Mounts Iglit–Baco Natural Park

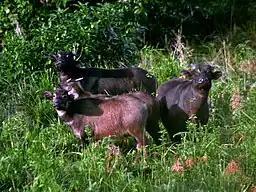

MIBNP is one of the 228 Key Biodiversity Areas (KBAs) in the Philippines (i.e., KBA–60) with a total area of 56,299.59 hectares or about 53% of the total area of MIBNP. In relation to KBAs, the MIBNP hosts four Important Bird Areas (IBAs) including PH041: Iglit, PH042: Siburan, PH043: Malpalon, and PH044: Mt. Hitding. With its diverse flora and fauna, and the culture of the indigenous peoples residing within the protected area, MIBNP is fast becoming an attraction to various types of audiences.